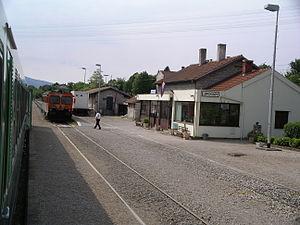
Lupoglav est un village et une municipalité située en Istrie, dans le comitat d'Istrie, en Croatie. Au recensement de 2001, la municipalité comptait 929 habitants, dont 94,19 % de Croates et le village seul comptait 328 habitants.